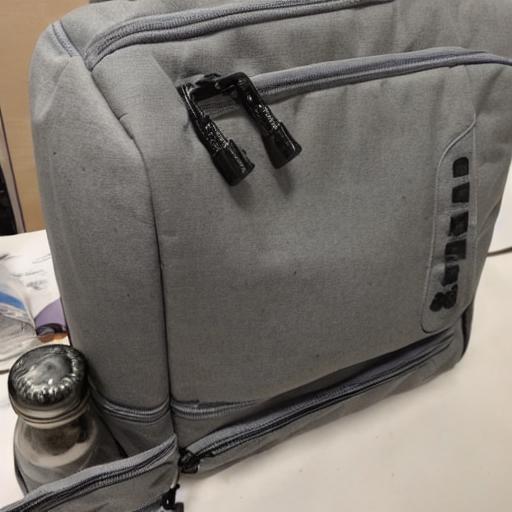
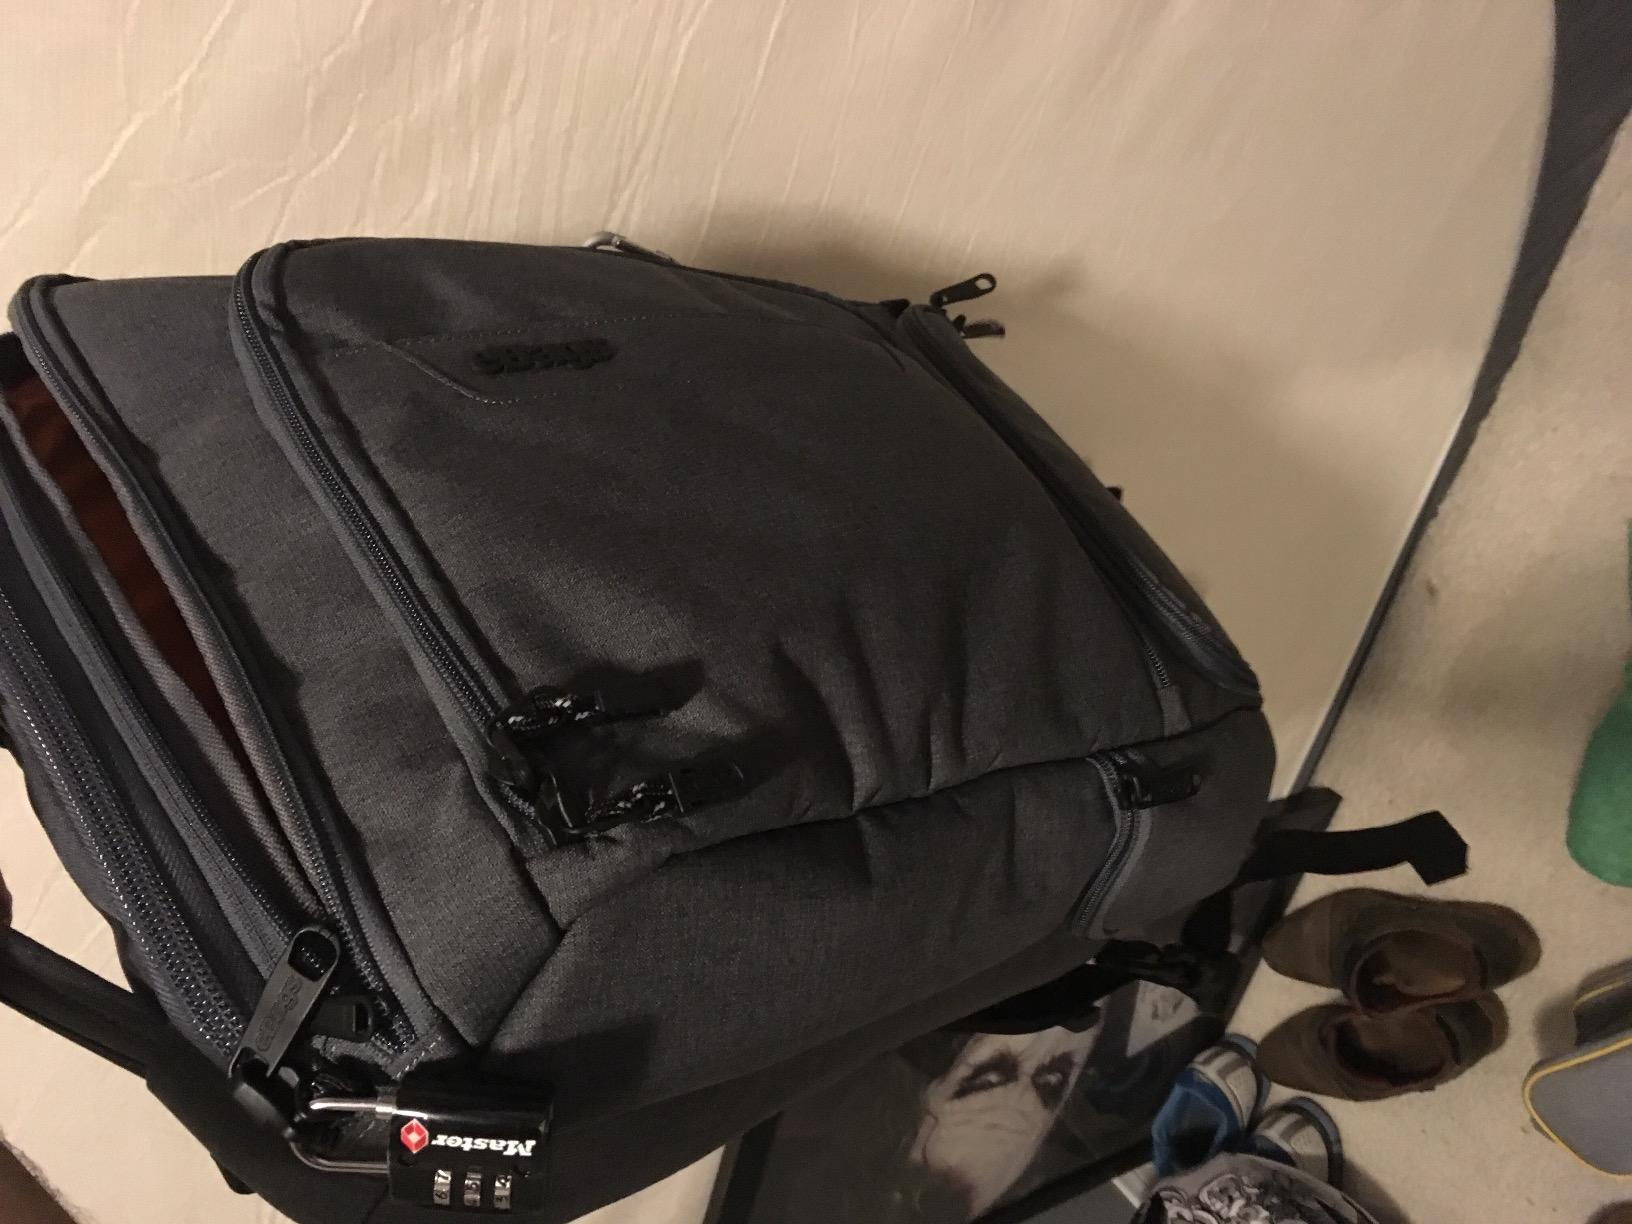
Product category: bag
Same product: no